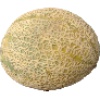
Label: cantaloupe